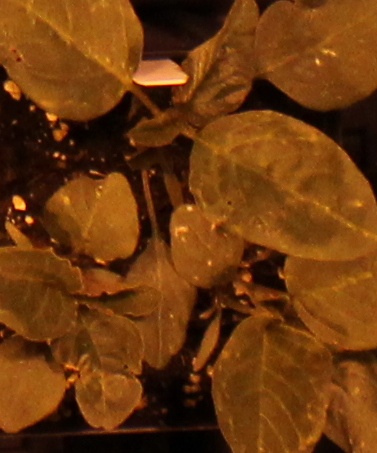
Label: Redroot Pigweed